Jovita Fuentes

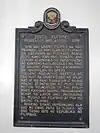
Jovita Fuentes historical marker at the University of the Philippines College of Music

In 1925, Fuentes made her debut as Cio-Cio-San in Puccini's "Madame Butterfly", at the Teatro Municipale de Piacenza, another of her notable roles were of Mimi in "La bohème", Pietro Mascagni's "Iris" and Richard Strauss' "Salome".